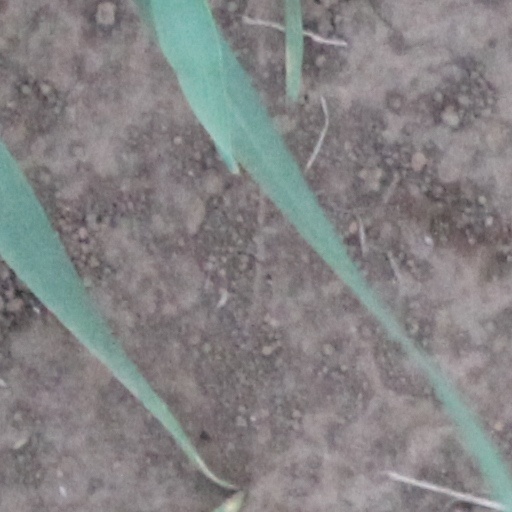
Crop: wheat